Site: brandenburg
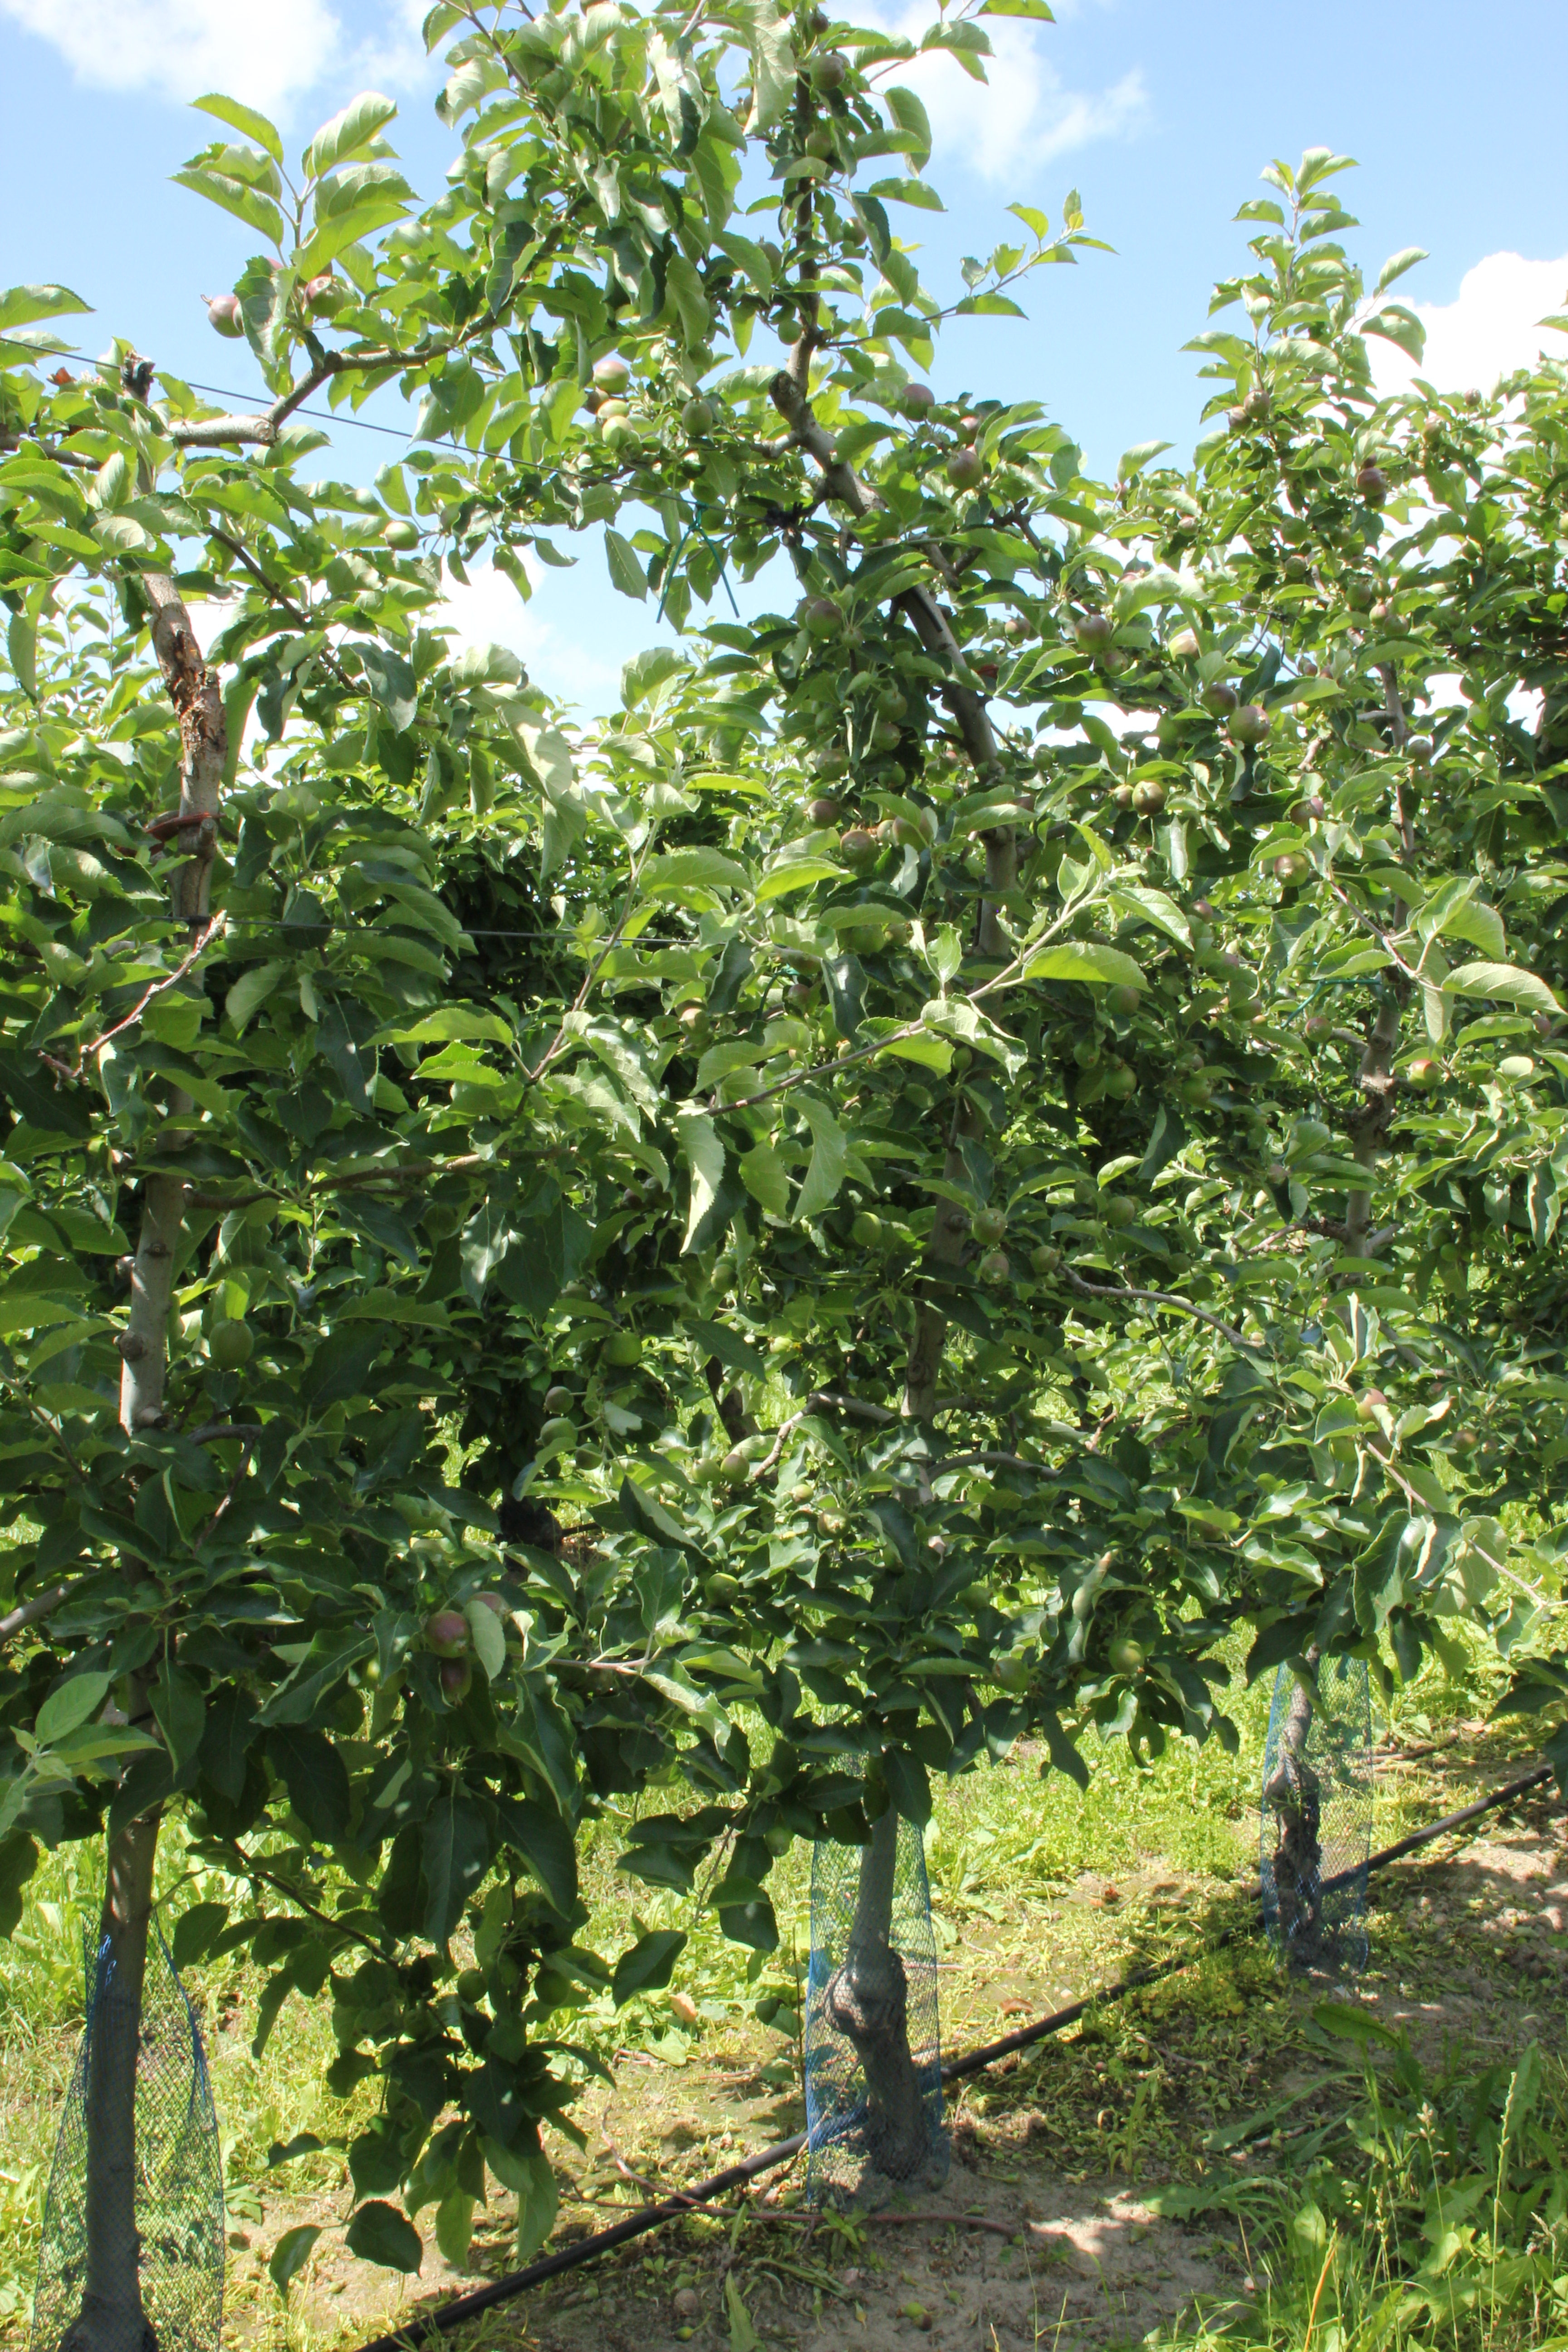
Growth stage (BBCH 73): Development of fruit